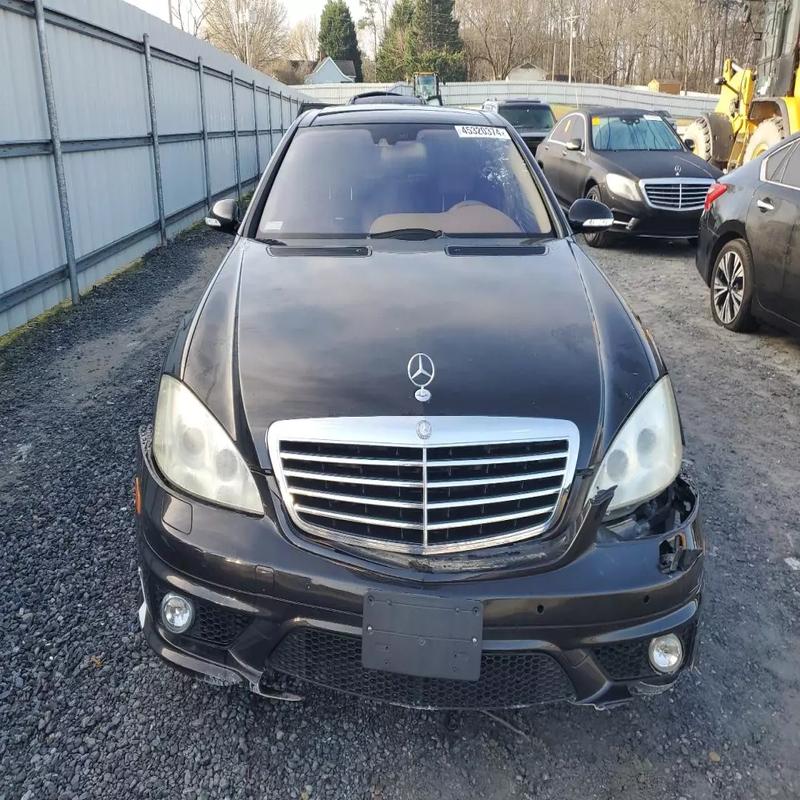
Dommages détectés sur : pare-choc avant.
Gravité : mineur